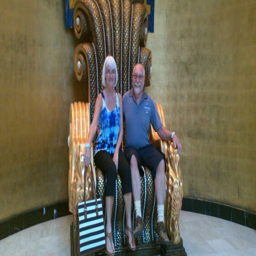
film character and i sitting on animation film .